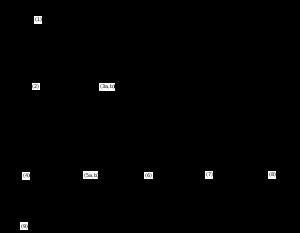
Un heptane est le terme générique pour désigner un des 9 isomères C₇H₁₆ ou qui qualifie un dérivé de ces molécules qui comportent toutes sept [en grec ἑπτά, sept] atomes de carbone.